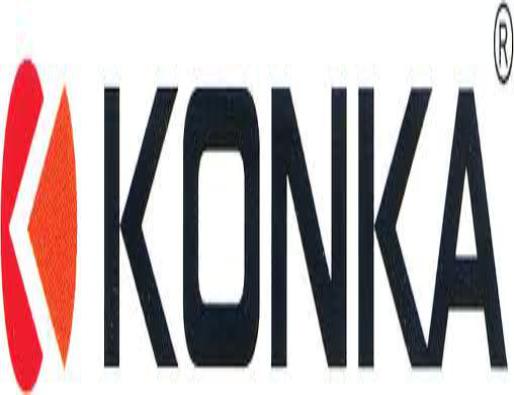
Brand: Konka
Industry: Electronic